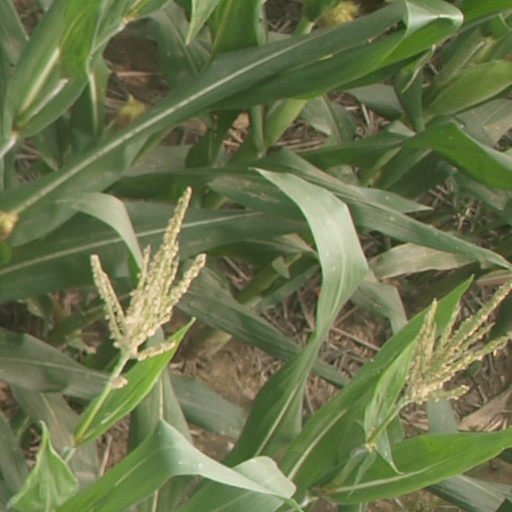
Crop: maize; corn